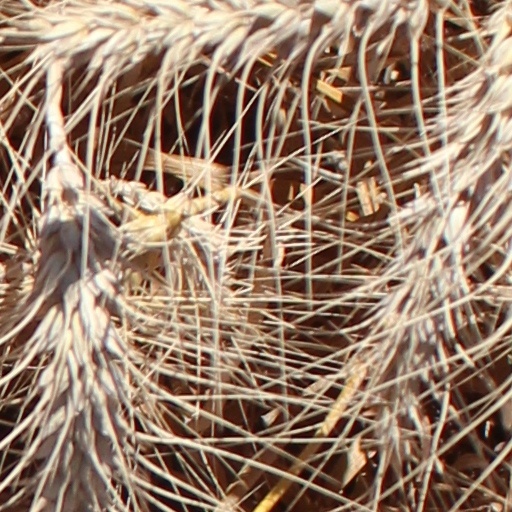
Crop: wheat